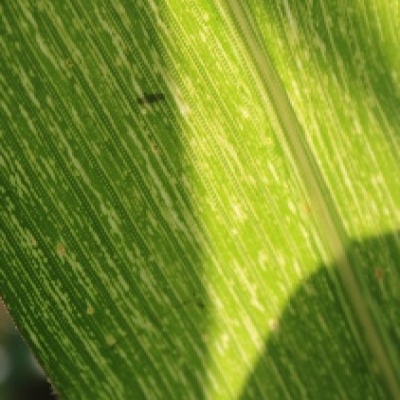
Label: Corn_(Maize)___Maize_Streak_Virus